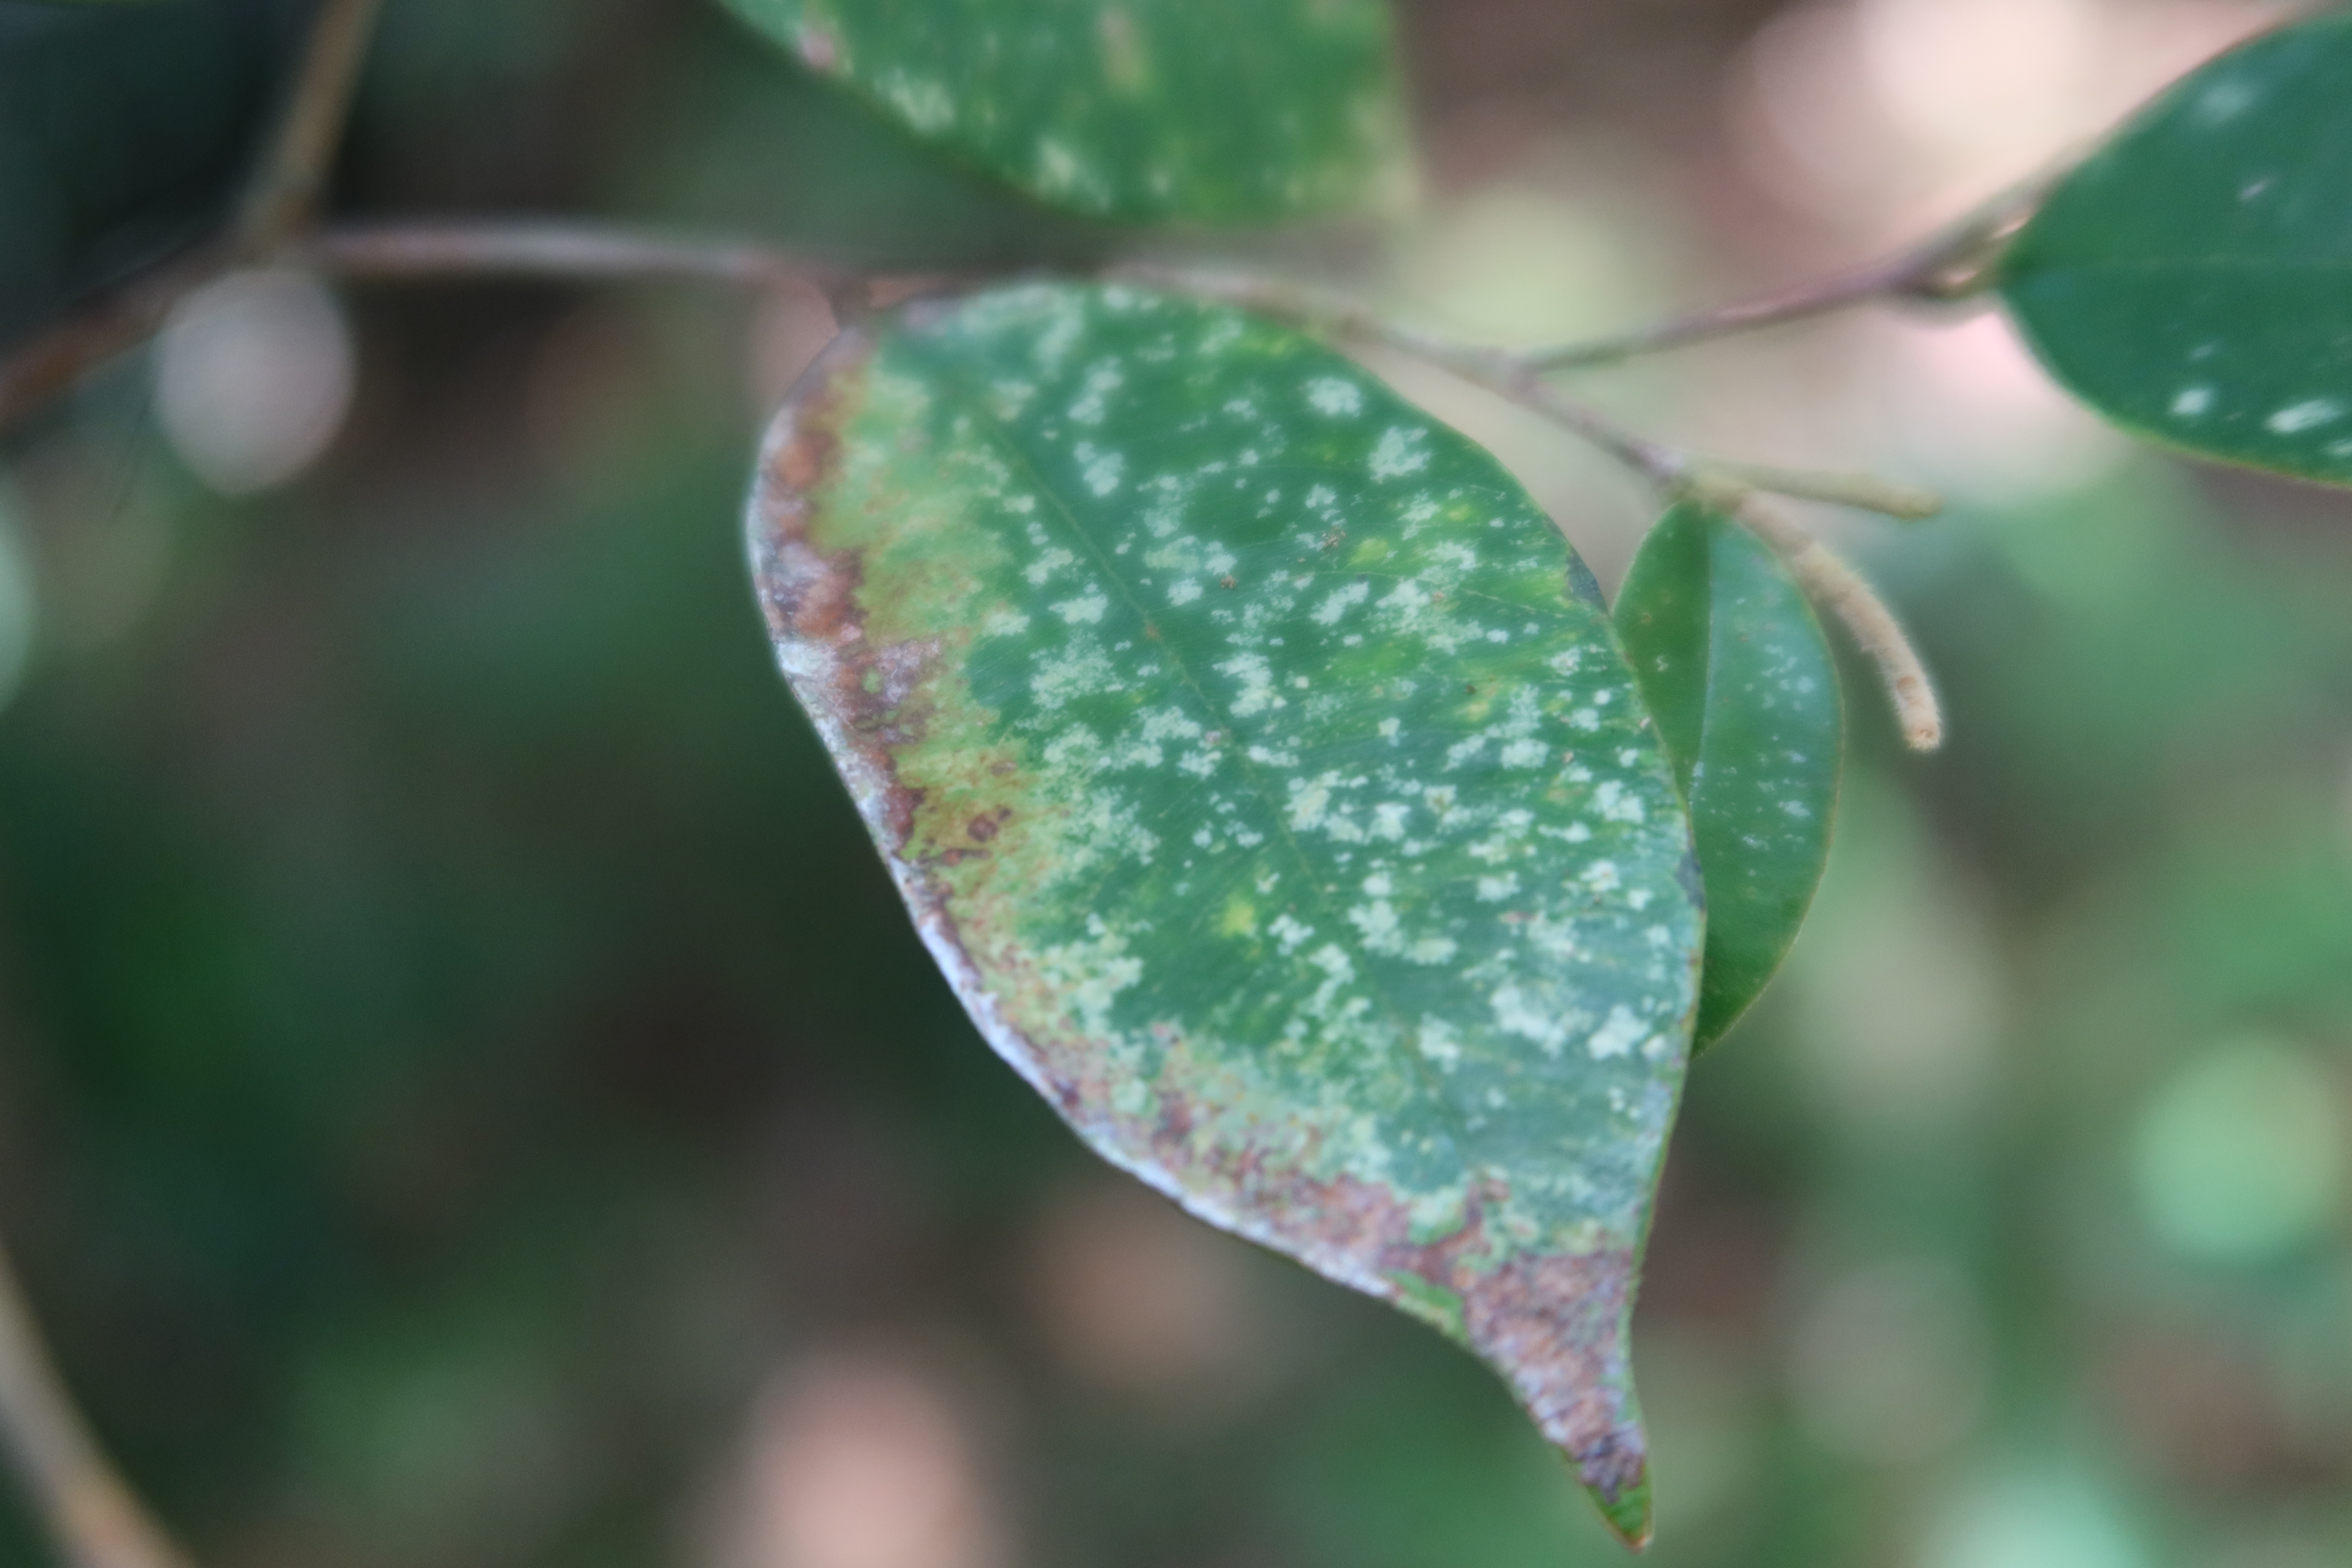
Label: Anthracnose